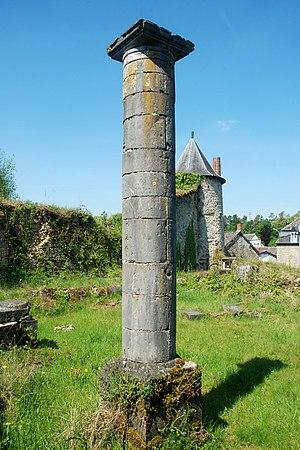
Belgique - Province de Namur - Viroinval - Nismes - Ancienne église Saint-Lambert (1606)
Le château du Pont d'Avignon est un château en ruines classé situé à Nismes, village de la commune belge de Viroinval situé dans la région de la Calestienne au sud de l'Entre-Sambre-et-Meuse, en province de Namur.